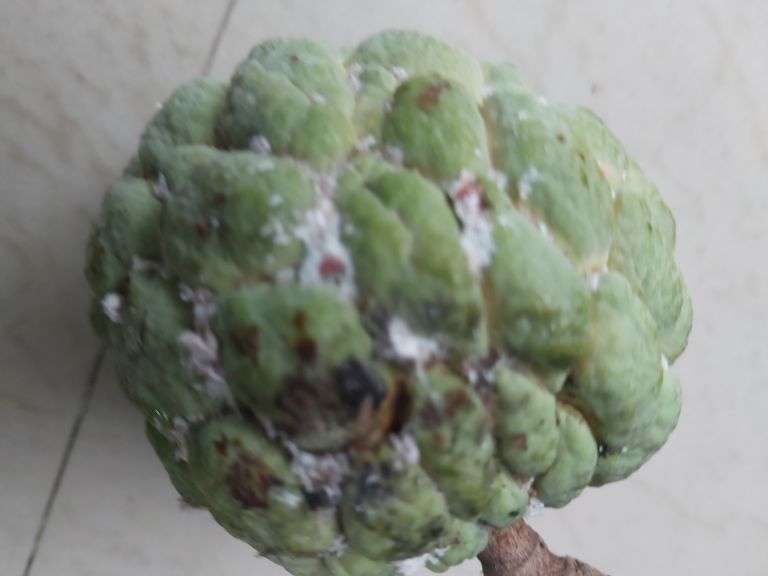
Disease label: Leaf spot on fruit